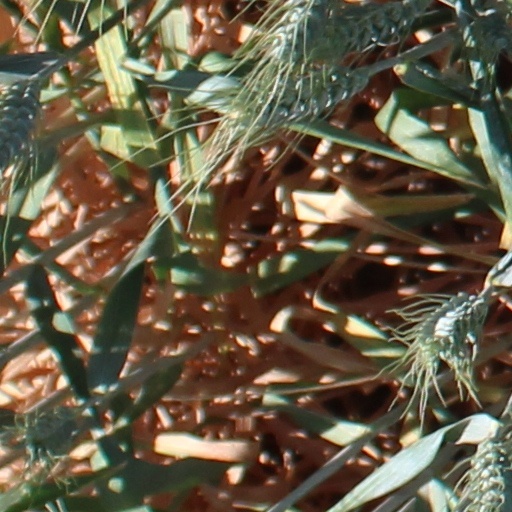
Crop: wheat